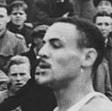
Age: 23